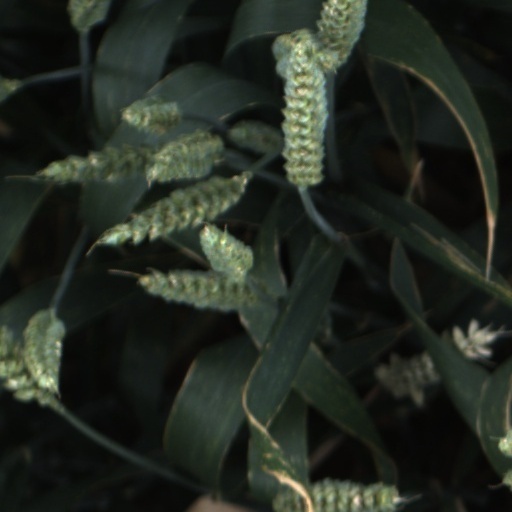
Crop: wheat